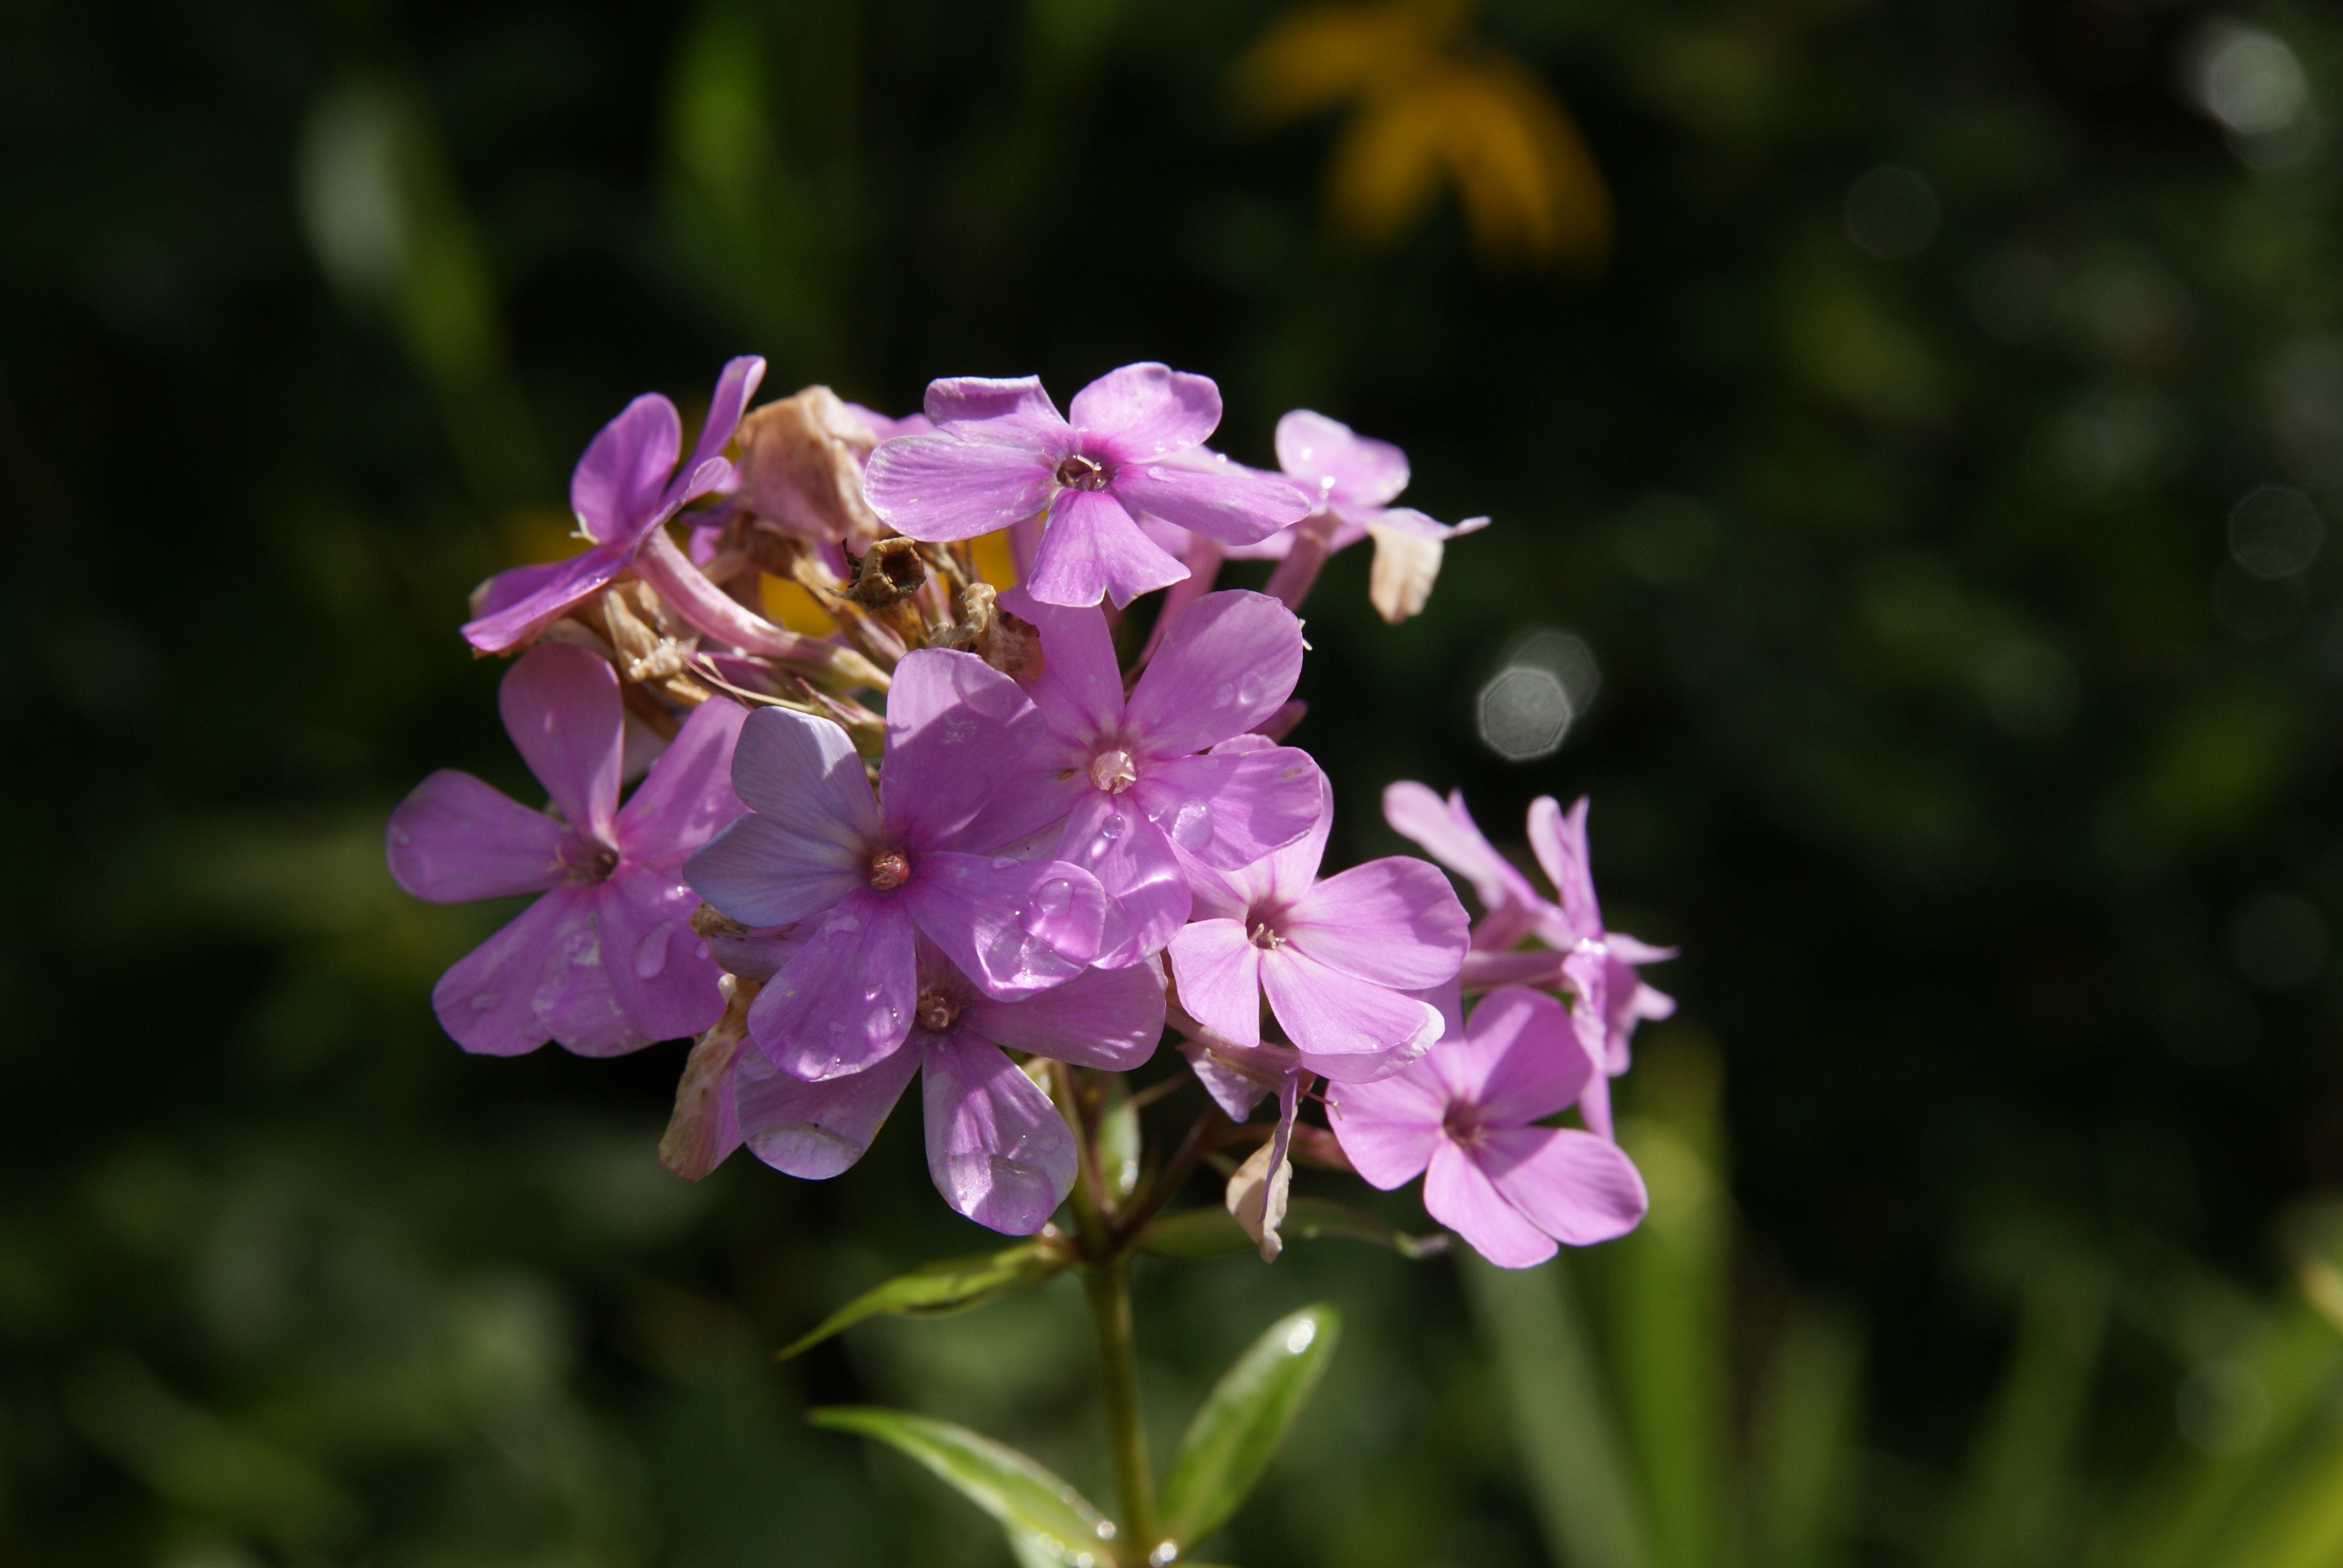
blossom, plant, flower, petal, bloom, summer, herb, macro, botany, pink, flora, wildflower, shrub, phlox, macro photography, flowering plant, flame flower, annual plant, land plant, dame's rocket